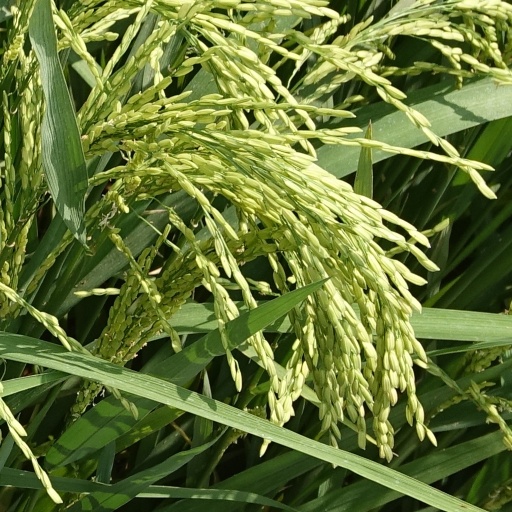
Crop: rice